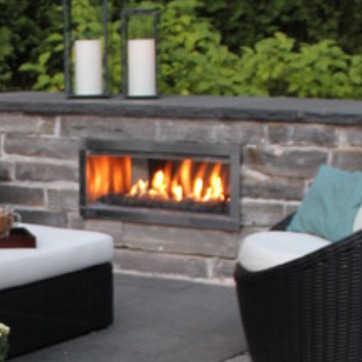
Material: other